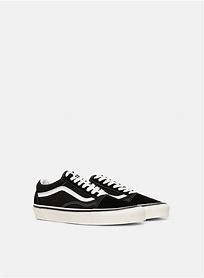
Brand: Vans
Model: Old Skool 36 DX